Cal Crutchlow

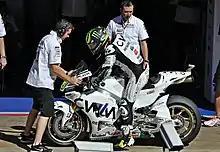
Crutchlow at the 2015 Catalan Grand Prix

Crutchlow started the 2015 season with CWM LCR Honda by taking seventh-place finishes in Qatar and Austin. He then achieved his first podium with the team, with a third-place result in Argentina after a last-lap pass on Andrea Iannone. In the process, Crutchlow achieved LCR's first podium since Stefan Bradl finished second at the 2013 United States Grand Prix. Crutchlow retired from each of the next three races on the calendar, in France, Italy and Catalunya, before a sixth-place finish in the Netherlands and adding a seventh-place finish in Germany. Crutchlow finished eighth in the championship.